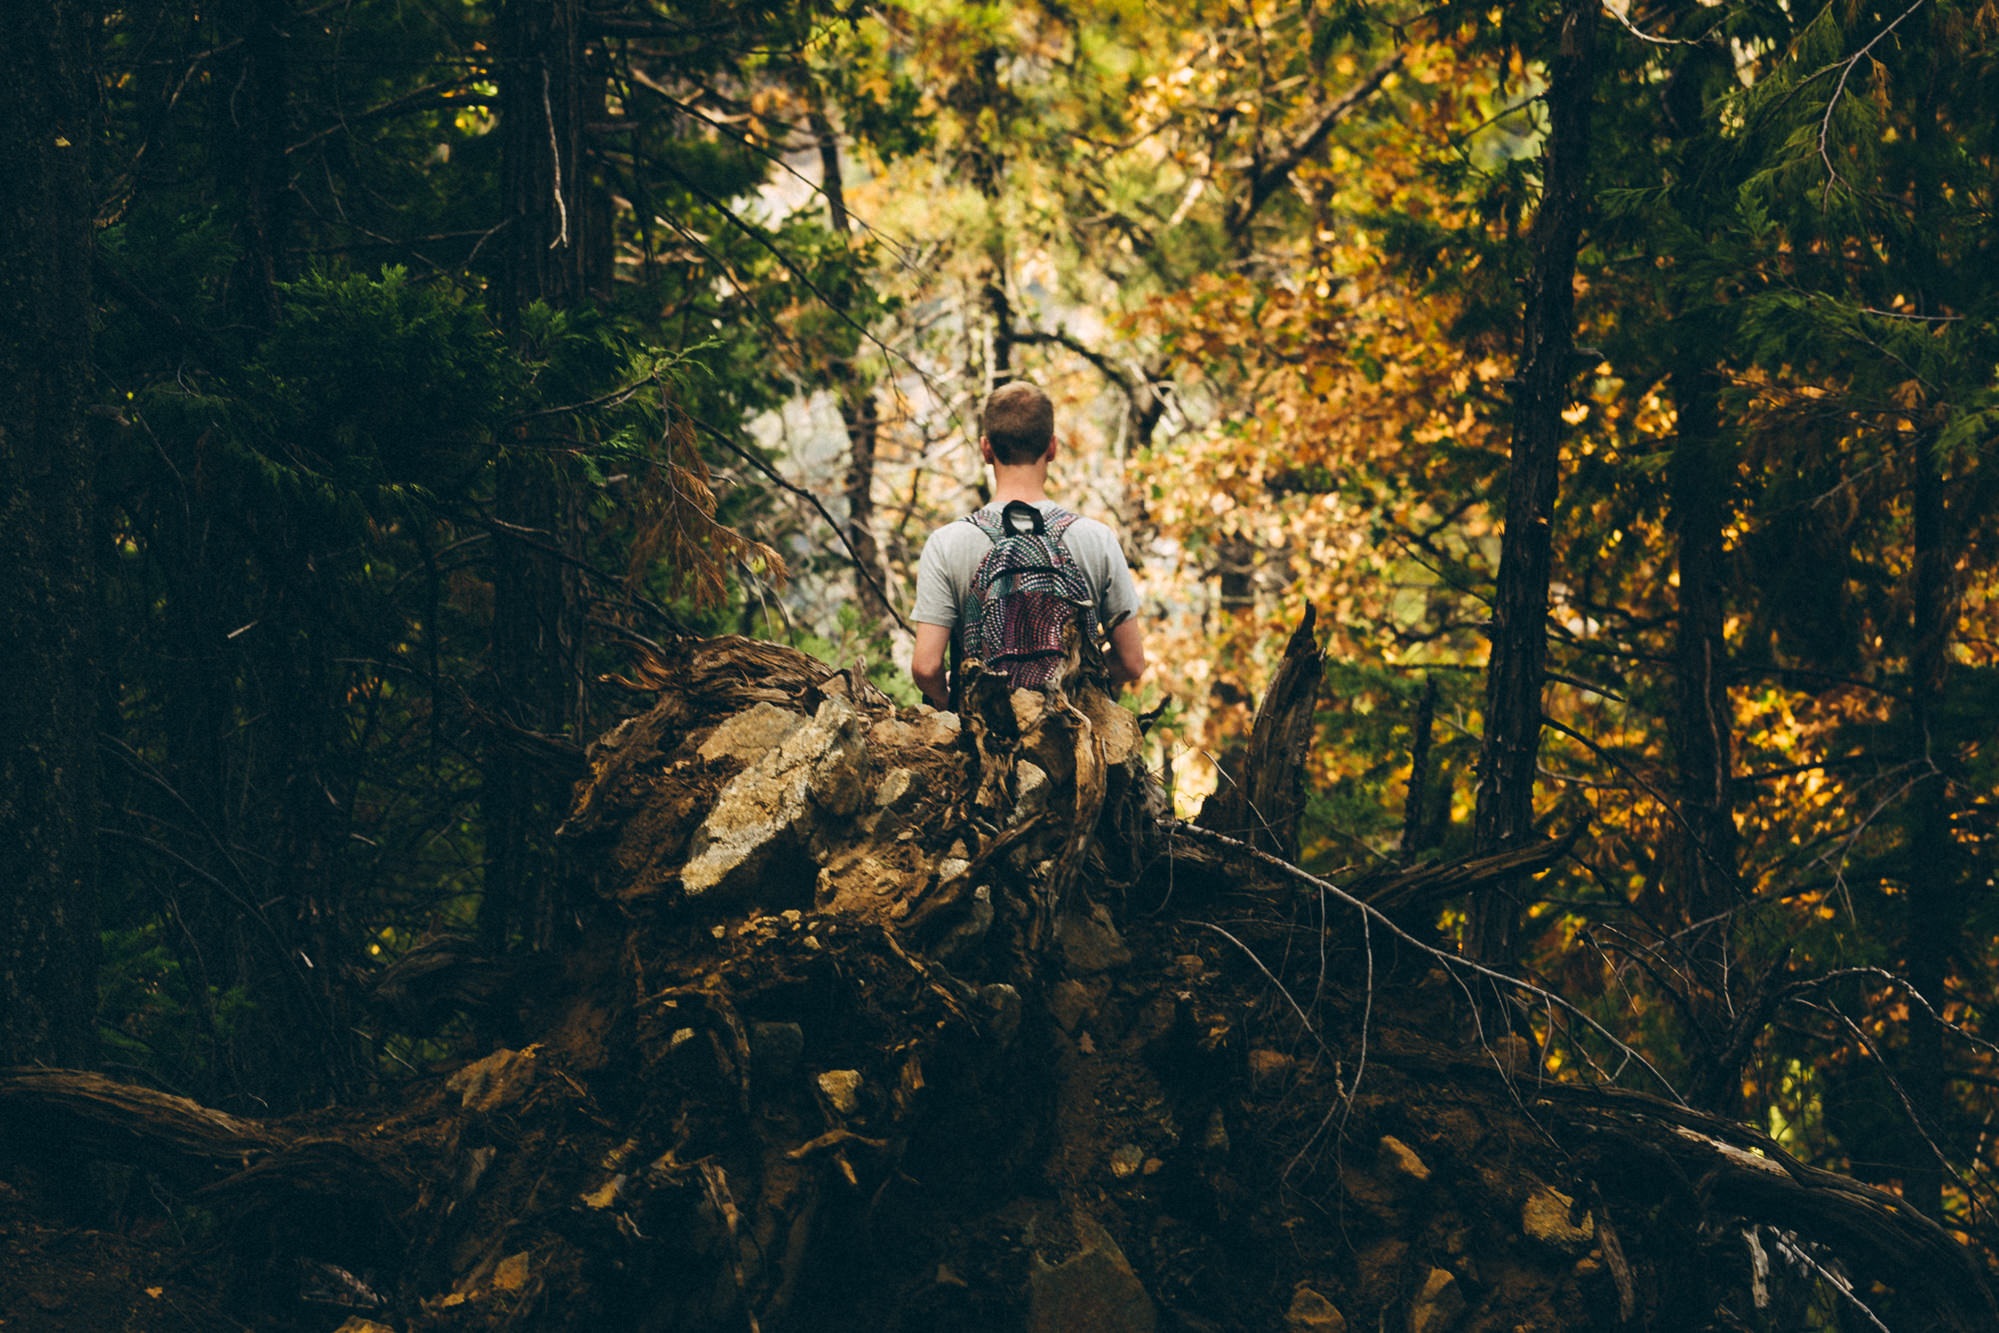
man, tree, nature, forest, wilderness, sunlight, leaf, adventure, jungle, autumn, season, trees, outdoors, woods, woodland, habitat, natural environment, woody plant